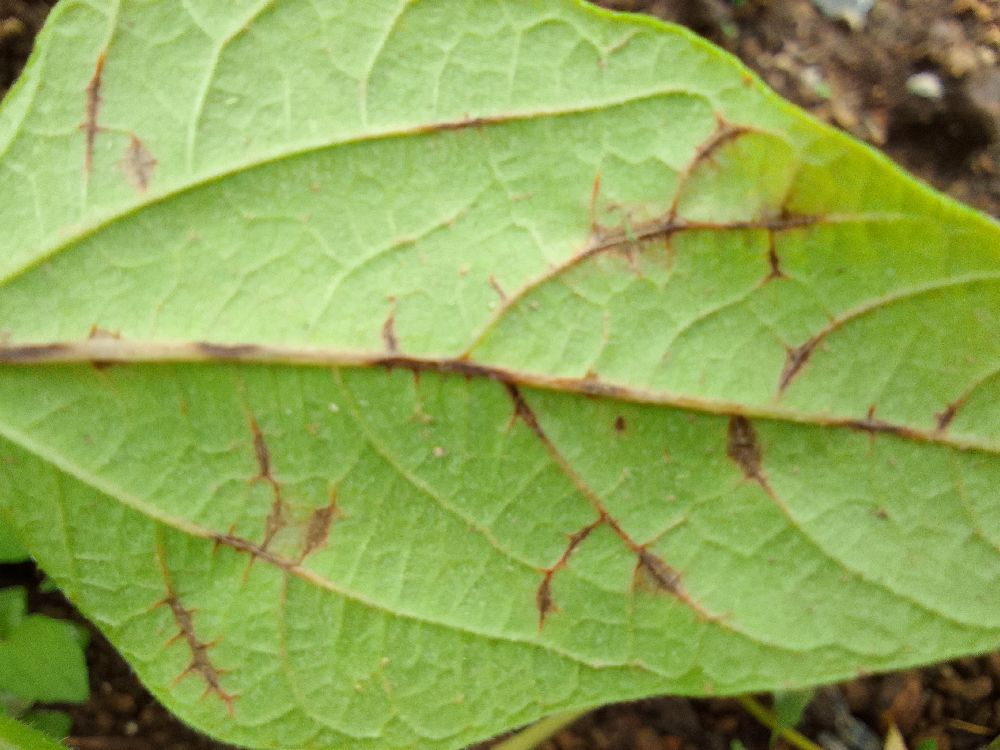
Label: anthracnose